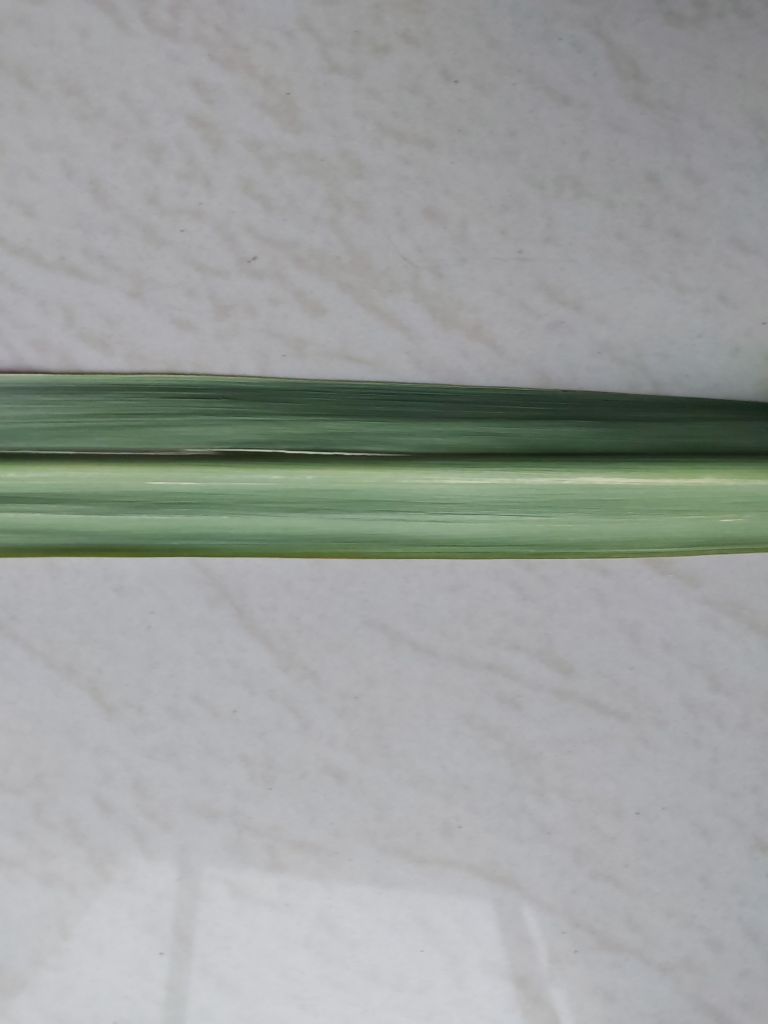
Label: Viral Disease